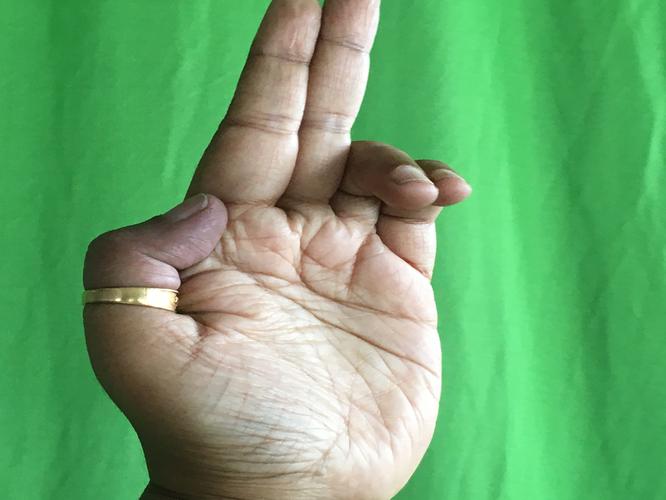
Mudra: Ardhapathaka
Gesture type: single_hand